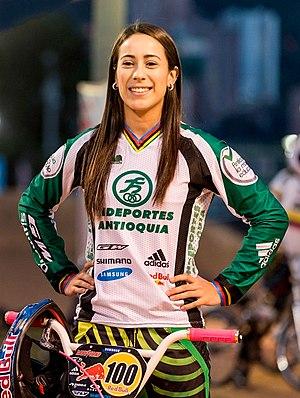
Mariana Pajón Londoño, née à Medellín le 10 octobre 1991, est une coureuse cycliste colombienne. Spécialiste du BMX, elle pratique également le cyclisme sur piste depuis 2017. Elle devient championne olympique à Londres après avoir remporté le titre de championne du monde en 2011 dans la catégorie élite dames. En 2016, elle parvient à conserver son titre olympique à Rio de Janeiro. En octobre 2016, son compagnon Vincent Pelluard officialise leur mariage, prévu pour la fin 2017.